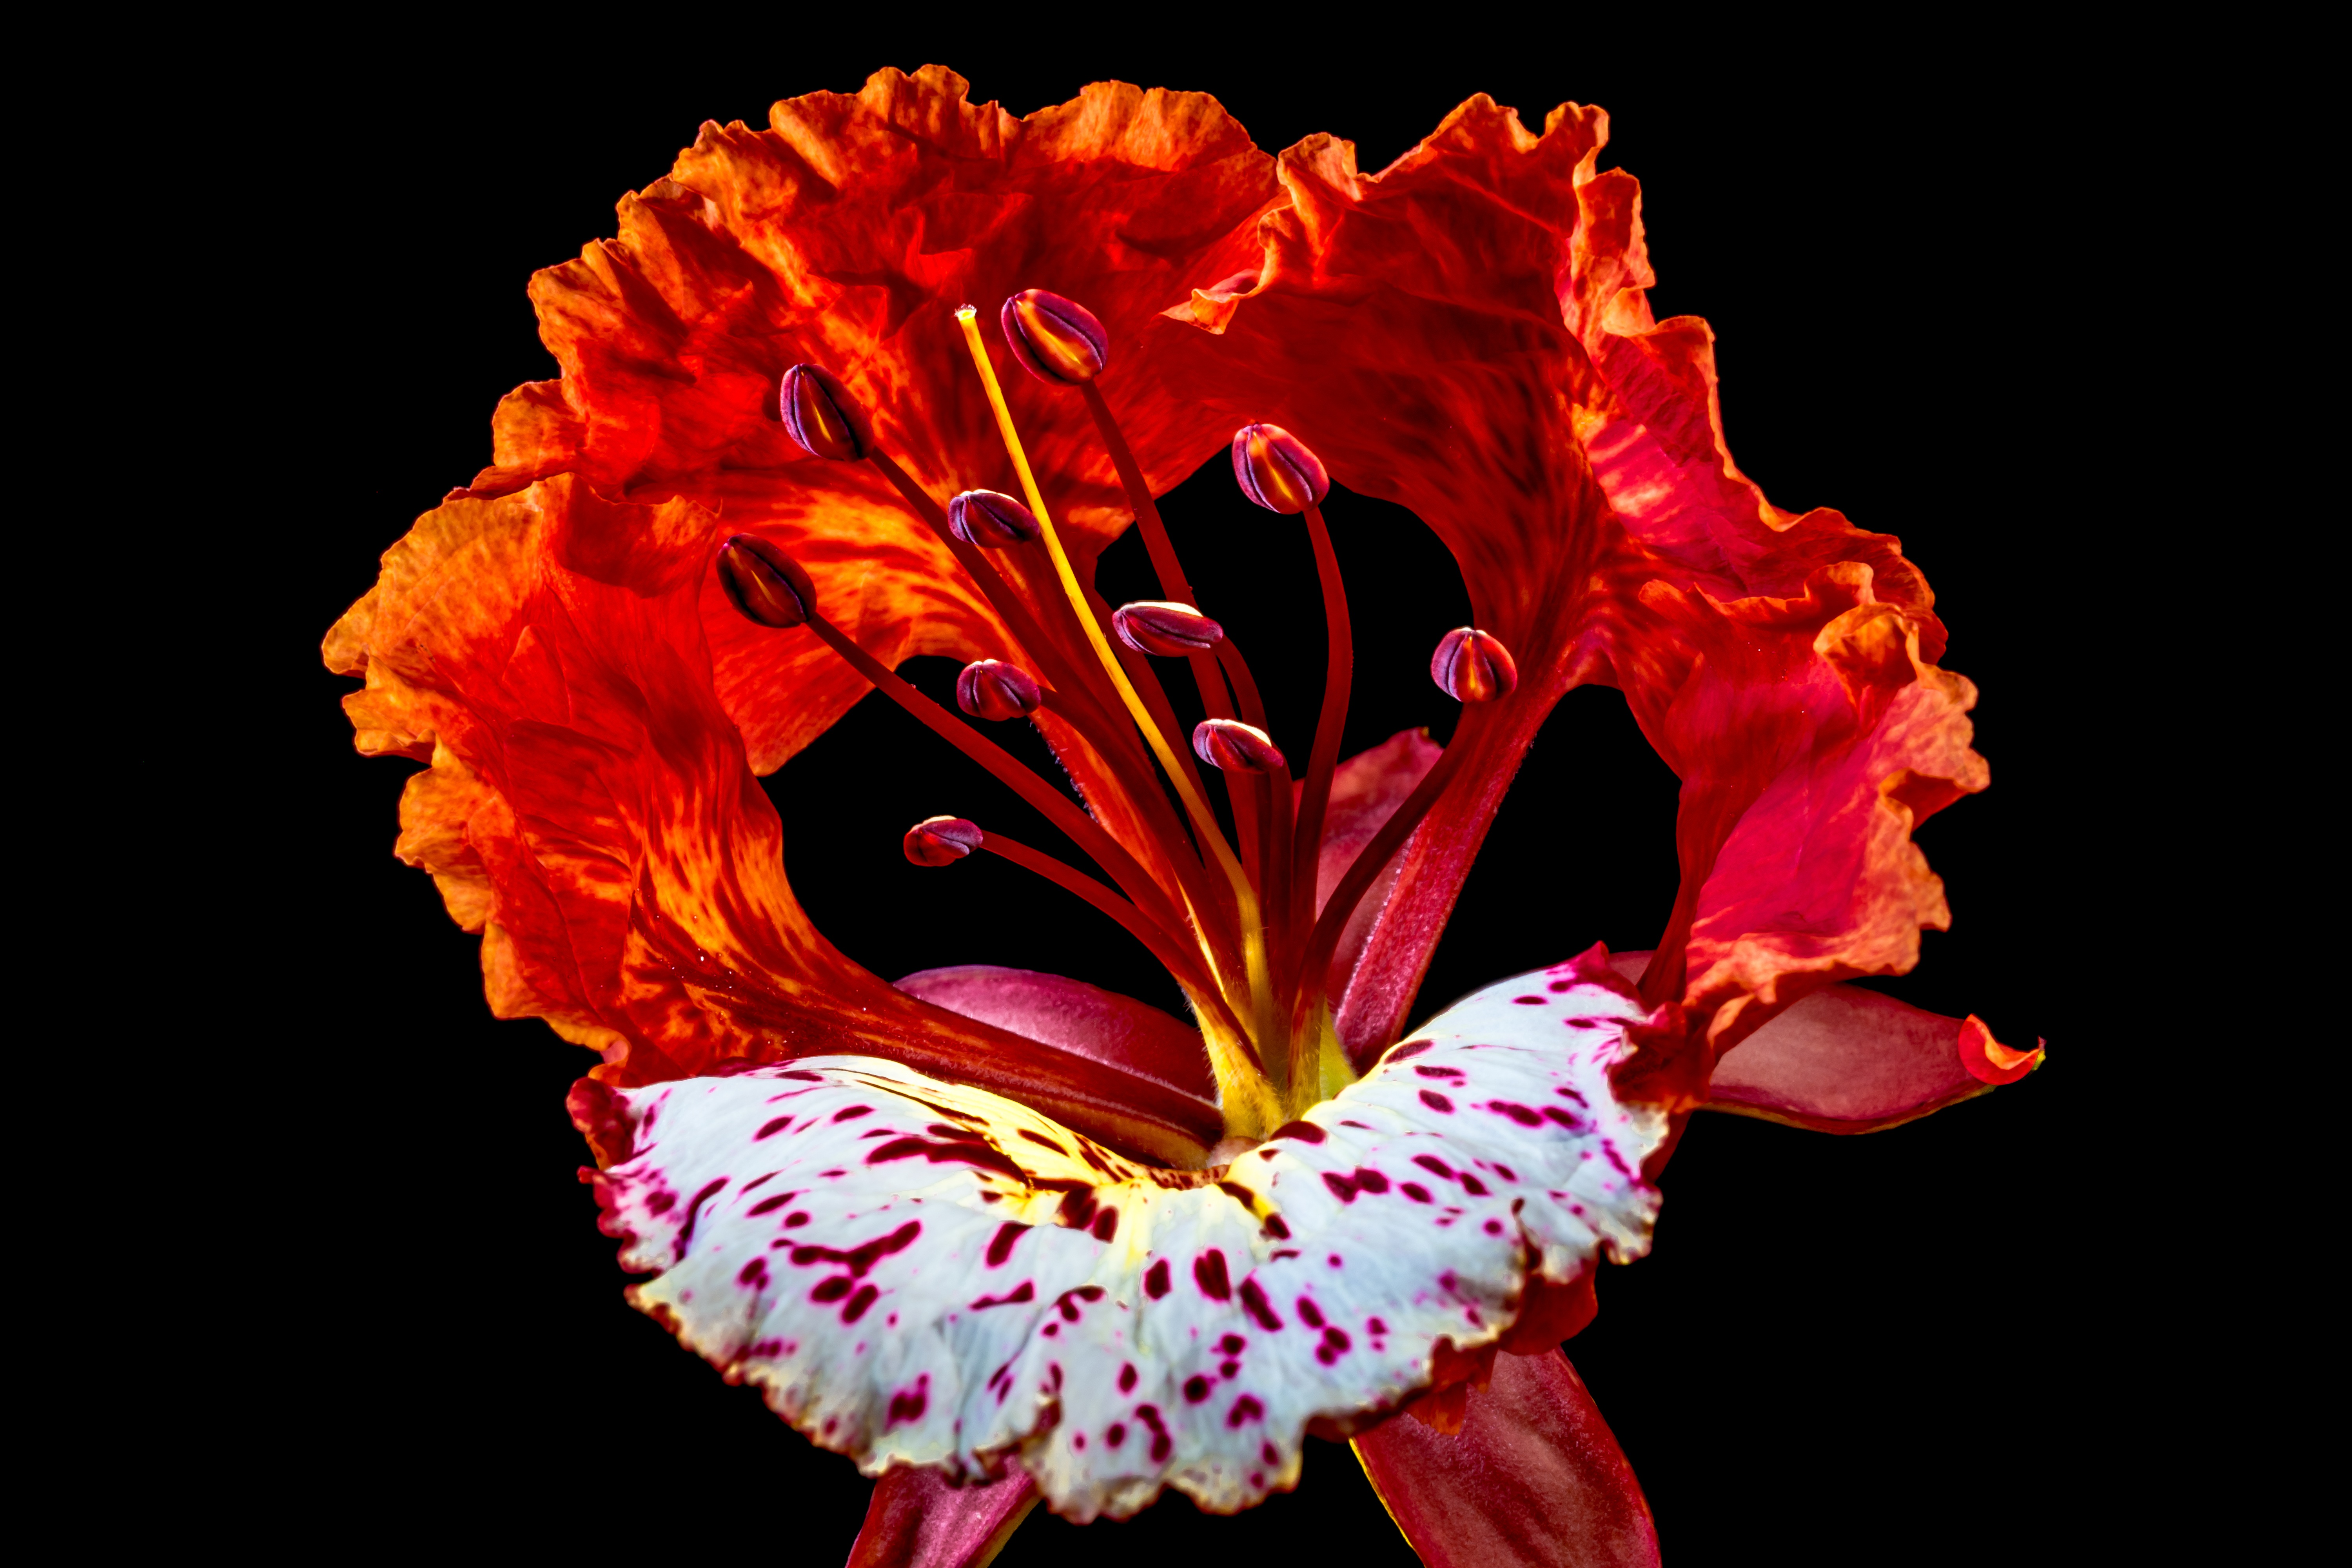
blossom, plant, leaf, flower, petal, bloom, red, flora, human body, eye, organ, macro photography, flowering plant, land plant